Steeve Briois

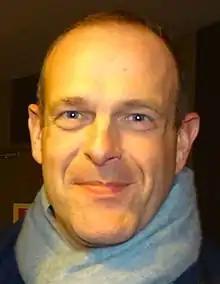
Briois in 2015

Steeve Briois (born 28 November 1972) is a French politician. In 2017, he was interim leader of the National Front. In 2014, he was elected mayor of Hénin-Beaumont and a member of the European Parliament. From 2011 to 2014, he was general-secretary of the National Front. He was a member of the regional council of Nord-Pas-de-Calais from 1998 to 2014.